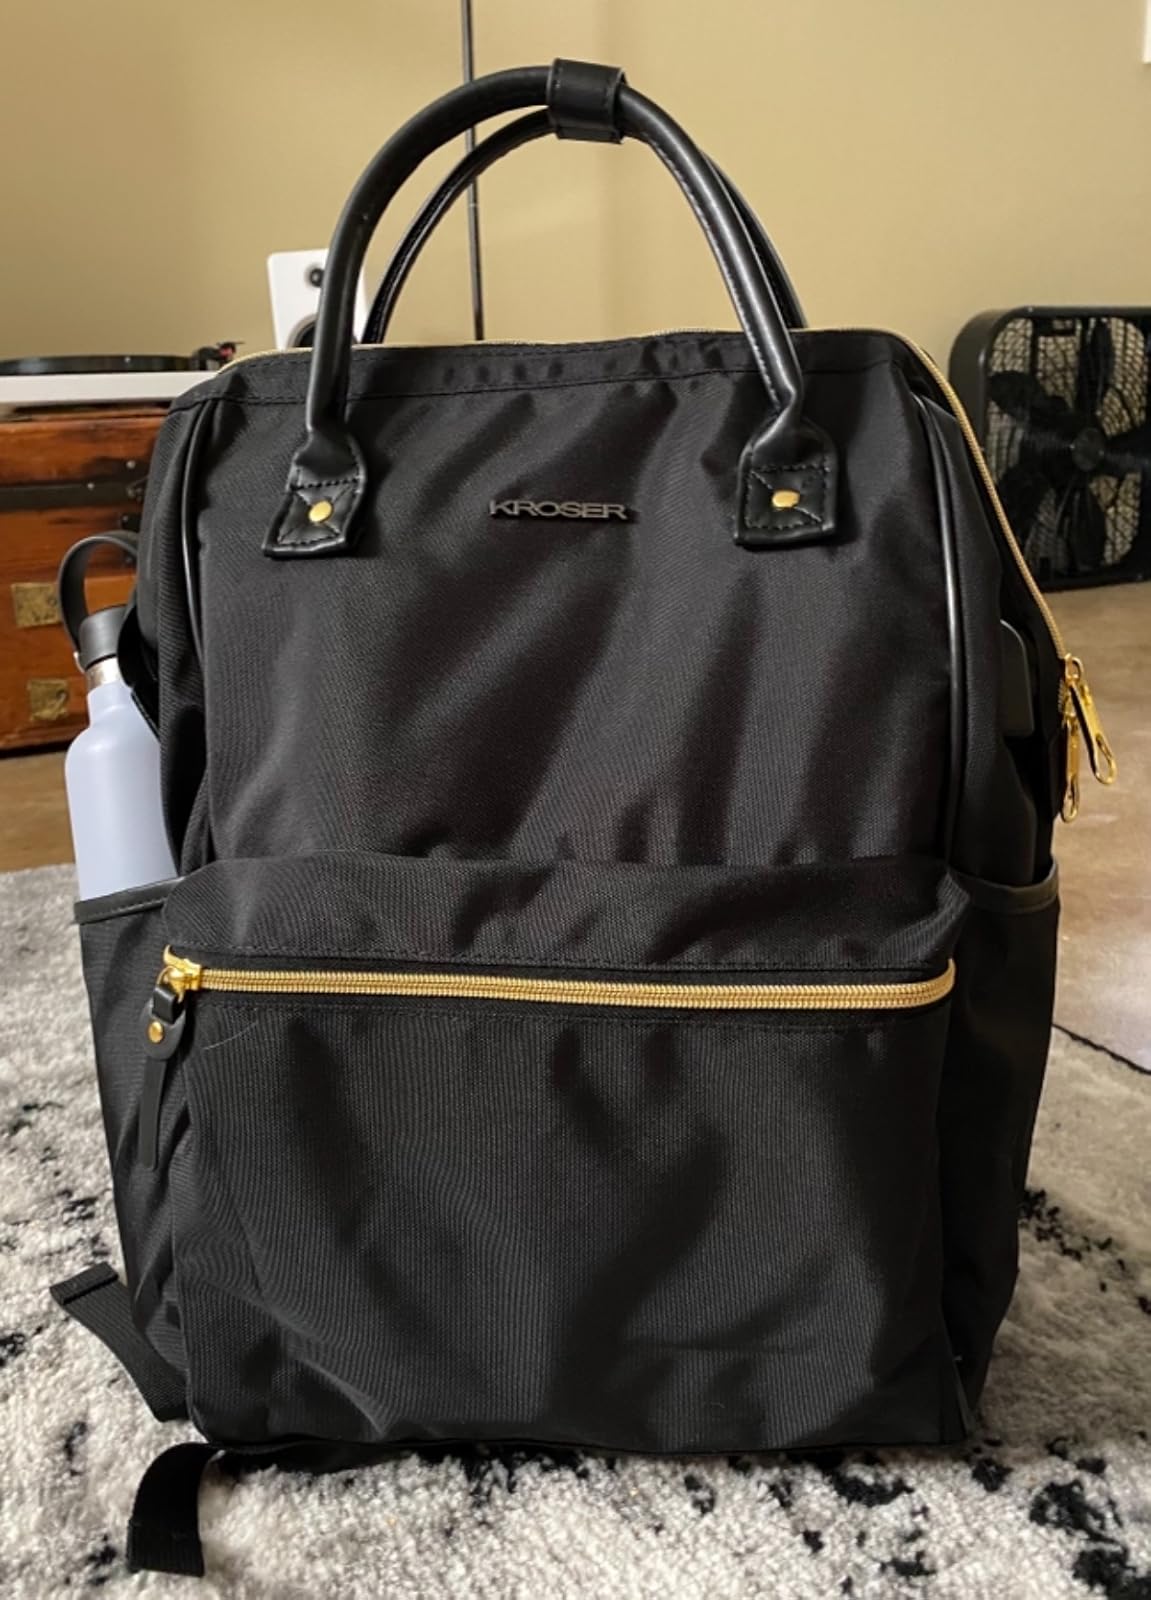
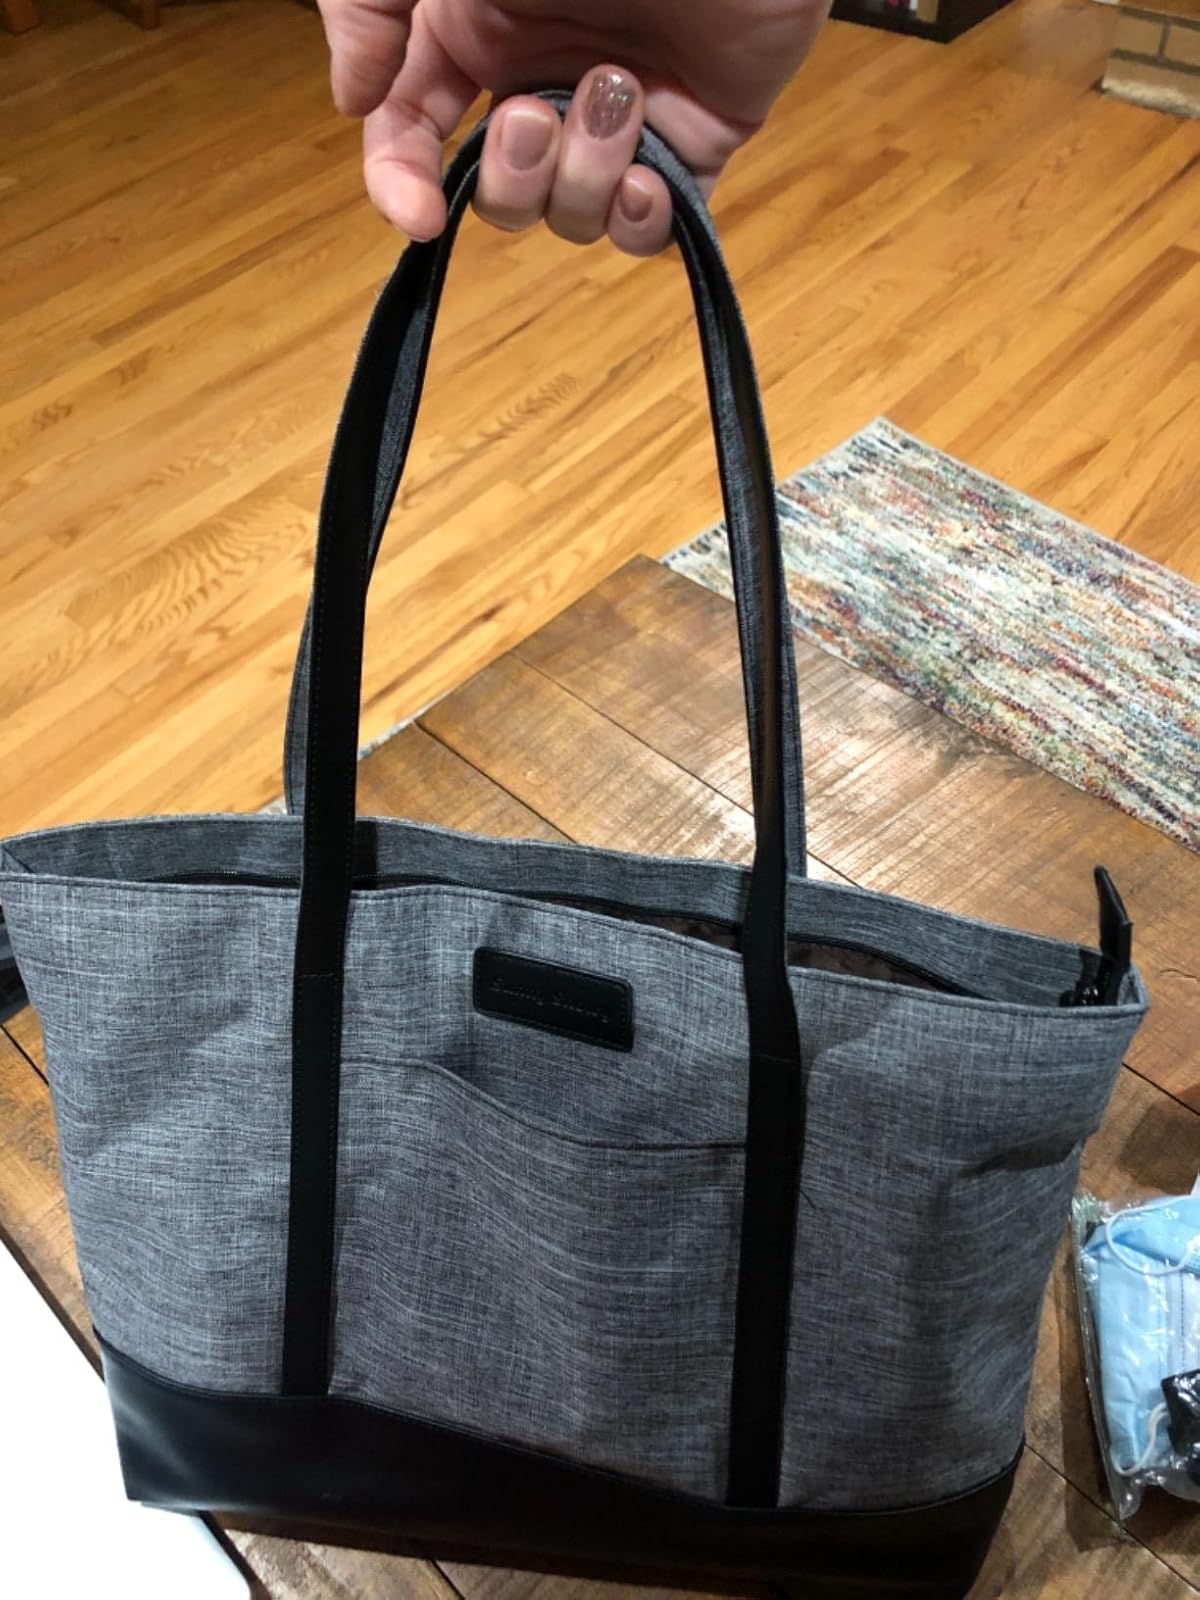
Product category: bag
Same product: no